St. Paul's Episcopal Church (Port Townsend, Washington)

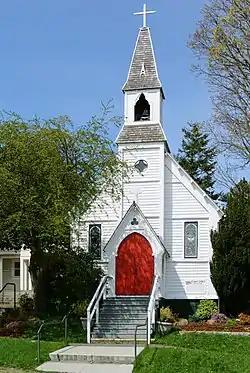

The St. Paul's Episcopal Church is a Gothic Revival church in Port Townsend, Washington. It was listed on the National Register of Historic Places in 1970. It is included in Port Townsend Historic District which was declared a National Historic Landmark in 1977.